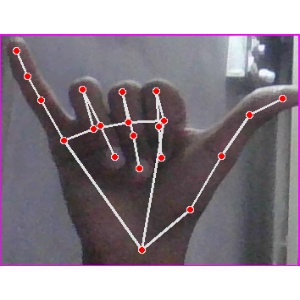
अक्षर: य